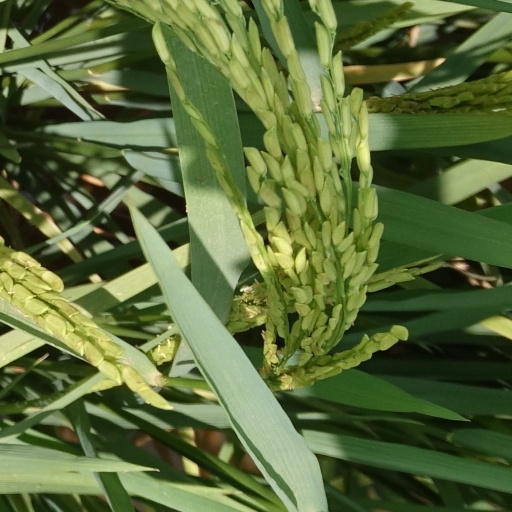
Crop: rice